List of Palestinian rocket attacks on Israel in 2002–2006

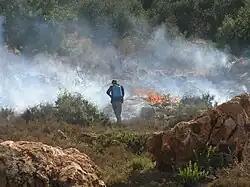
Rocket attack on Mitzpe Hila, 2006

During 2006, the main concentration of qassam rocket attacks occurred during June, July and early August.